Answer in natural language. How many FloorLamps are visible in the scene? Choose between the following options: 3, 1, 4, 0 or 2
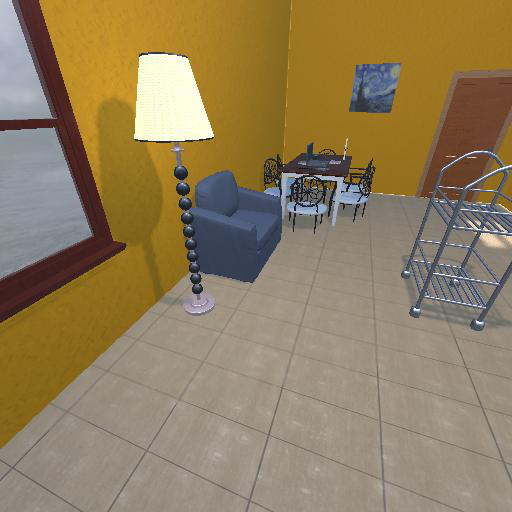
<answer>1</answer>